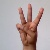
The image shows a hand gesture representing the letter 'W' in Indian Sign Language.